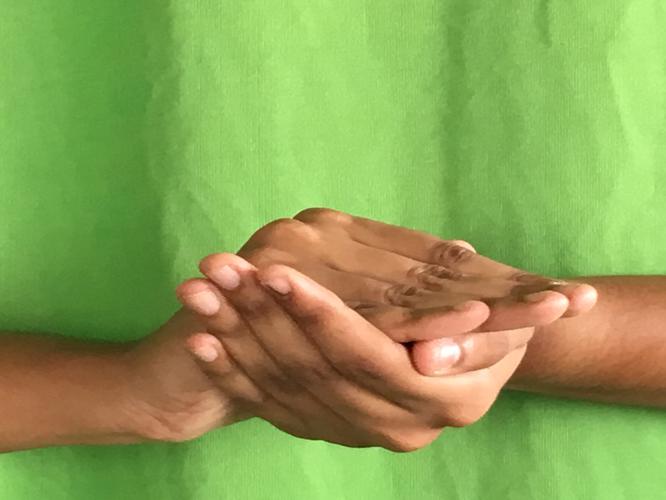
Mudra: Samputa
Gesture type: double_hand